John Challens

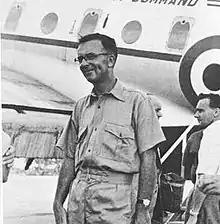

Wallace John Challens, (14 May 1915 – 1 March 2002) was a British scientist and civil servant. A graduate of University College, Nottingham, he began working at the Royal Arsenal in Woolwich in 1936. In 1939, he was transferred to the rocket department. After the defeat of Germany, he was sent to the United States as part of the British Scientific Mission to work on the V-1 flying bomb and the V-2 rocket. On returning to the United Kingdom in 1947, he was recruited by William Penney for the British atomic bomb project. He led the team that developed the firing circuits for the bomb used in Operation "Hurricane", the first British nuclear test. He later developed a neutron generator. He took part in most British nuclear tests at Maralinga and was the scientific director of the Operation "Grapple" tests in 1957. He subsequently became the AWRE's Assistant Director in 1965, Deputy Director in 1972, and Director from 1976 until his retirement in 1978.